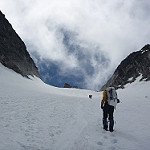
Scene: Outdoor